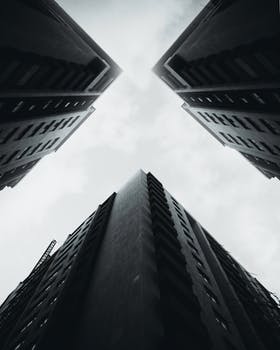
Label: No Watermark